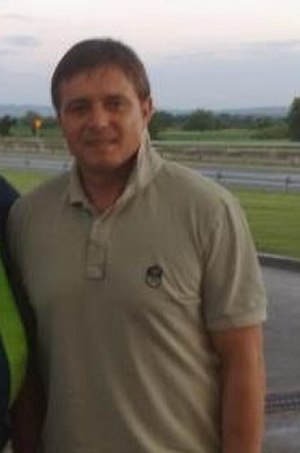
Dragan Stojković
Dragan Stojković er en tidligere serbisk fodboldspiller.